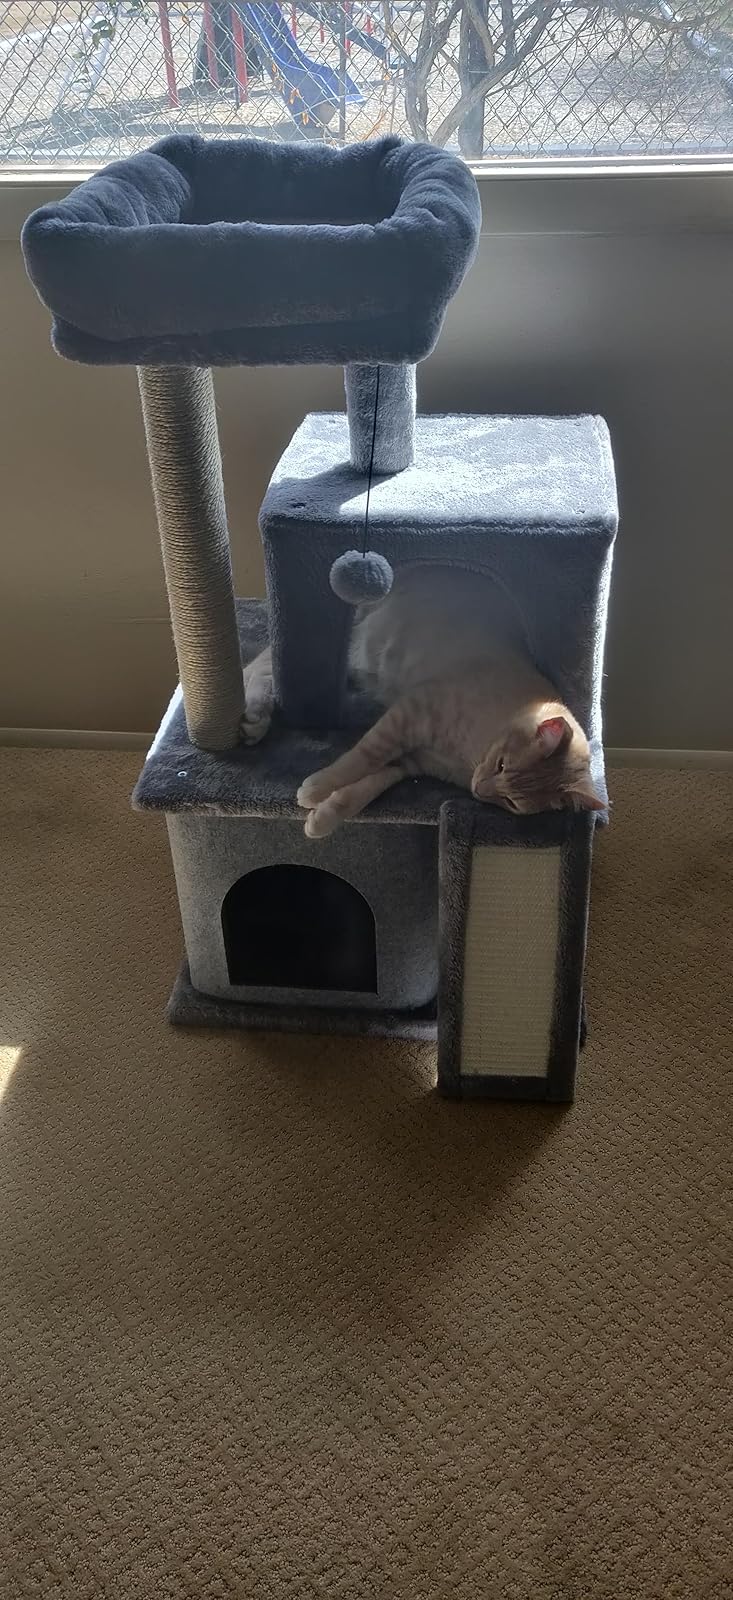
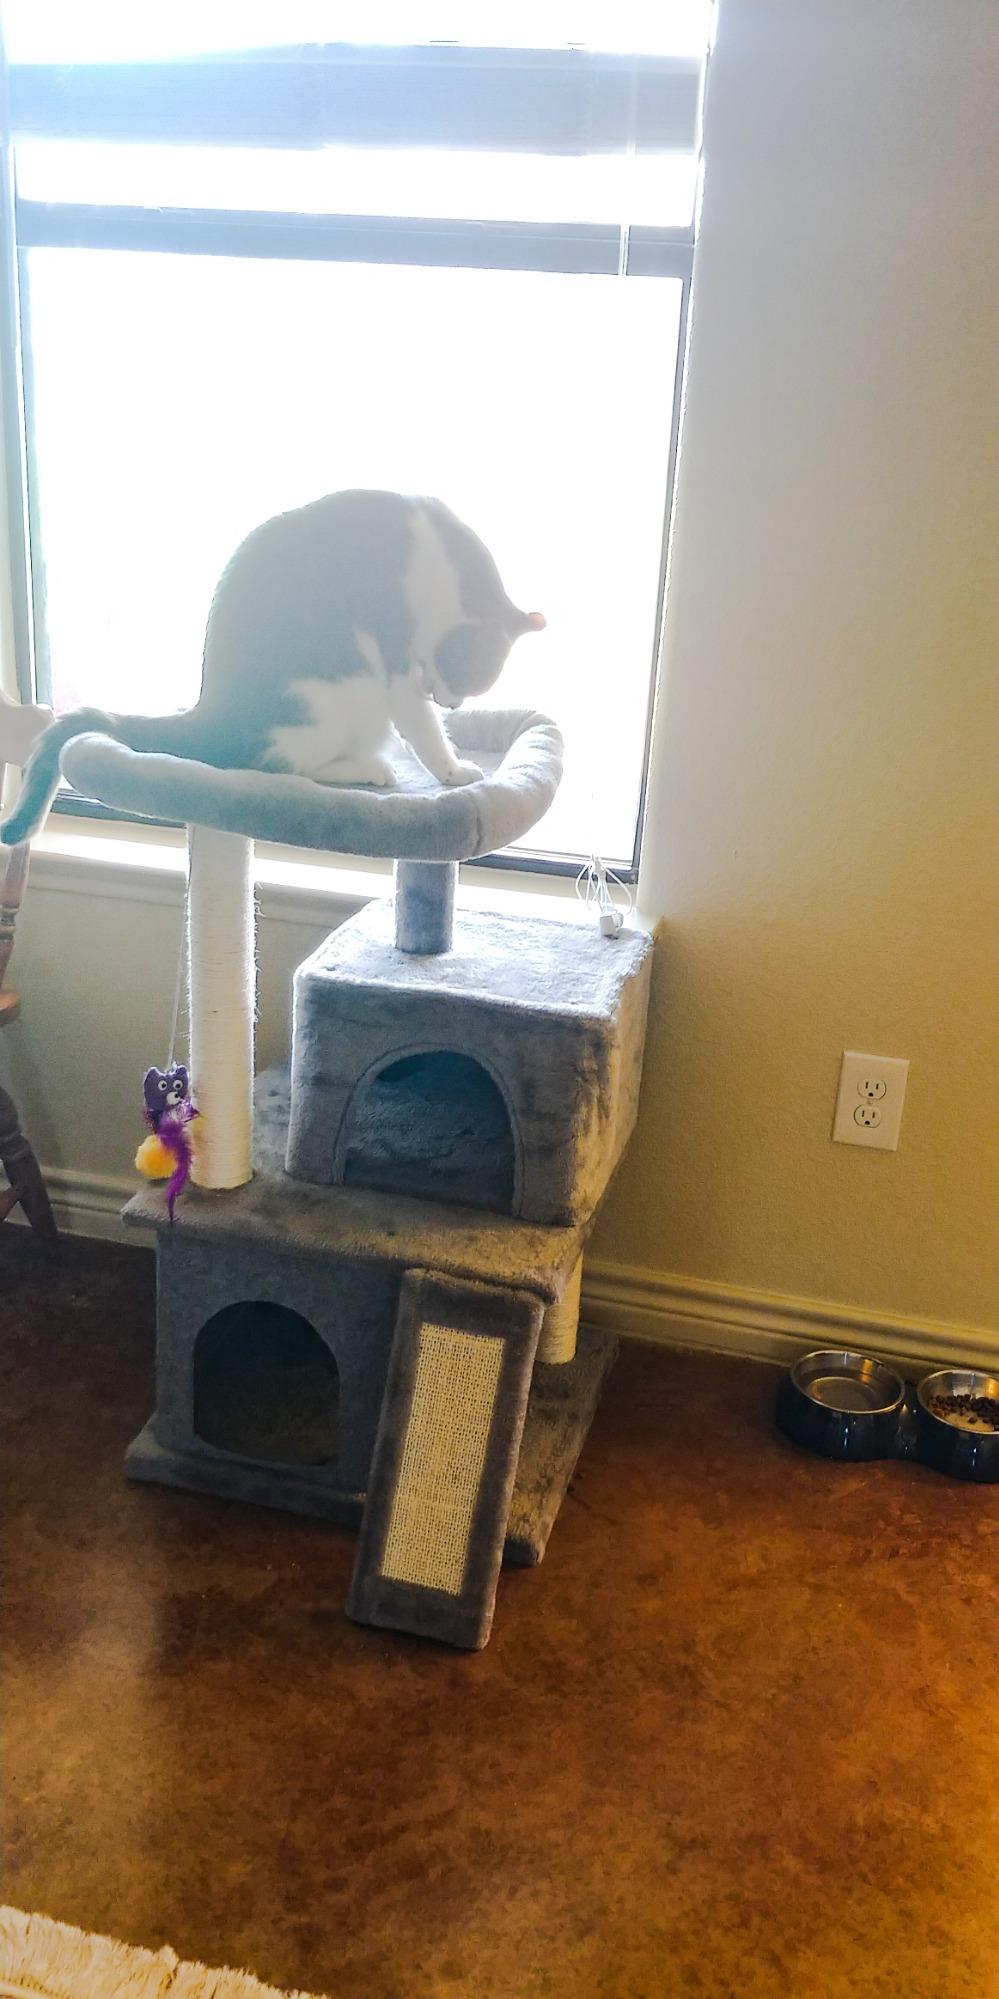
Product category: items_cat tree
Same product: yes